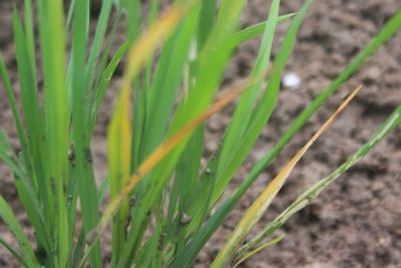
Disease: Tungro